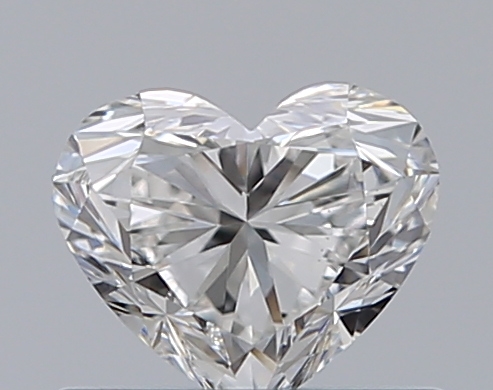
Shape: heart
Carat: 0.5
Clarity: VS2
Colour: F
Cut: EX
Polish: EX
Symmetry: VG
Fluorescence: N
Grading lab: GIA
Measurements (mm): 4.61 x 5.46 x 3.32